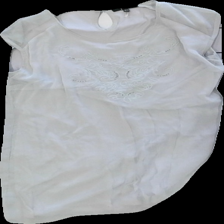
View: front
Type: Dress
Category: Ladies
Brand: Not in the list
Brand text on label: yest
Colors: Grey
Material: 100%polyester
Pattern: Floral print
Cut: Regular, C-collar
Size: 42
Season: Spring
Stains: Minor
Smell: Minor
Price range: <50
Recommended usage: Export